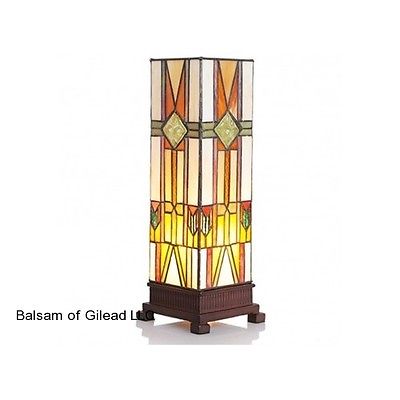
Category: lamp